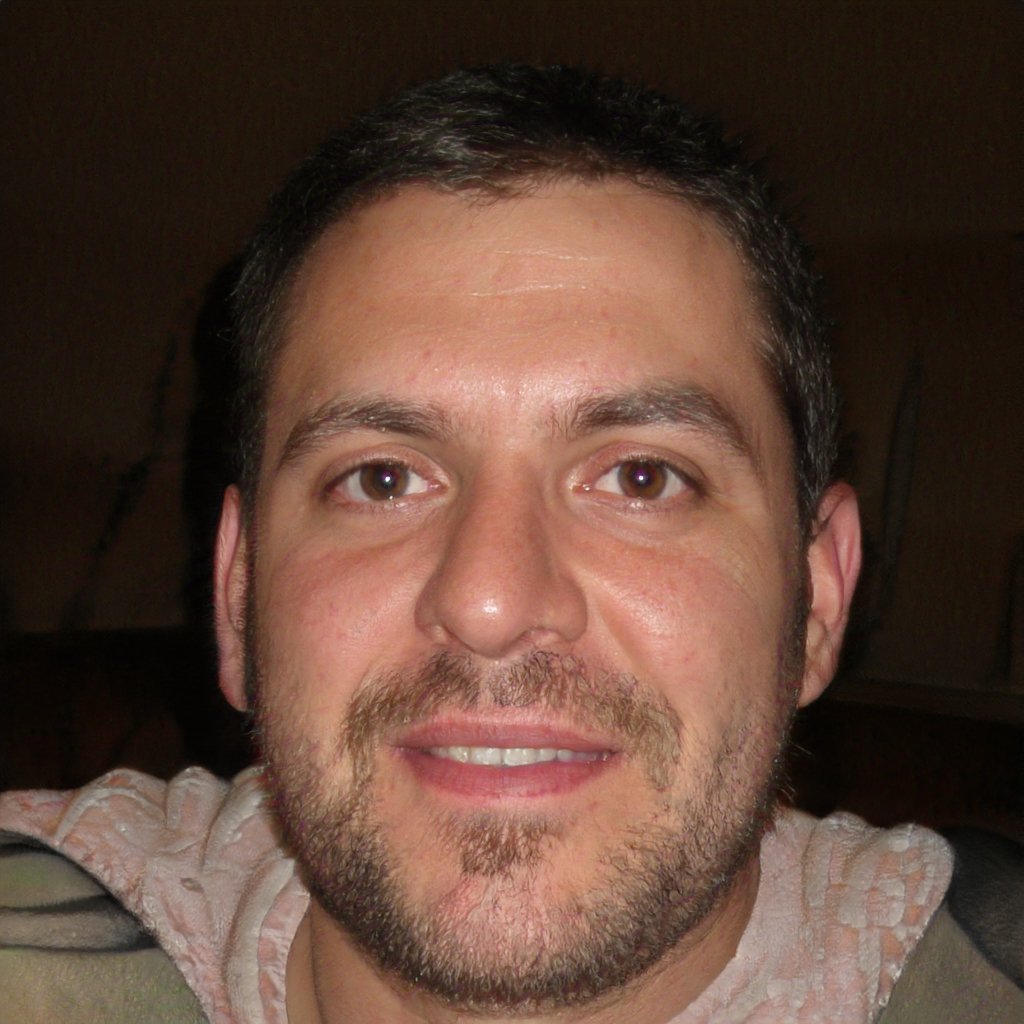
Portrait style: Real Portrait